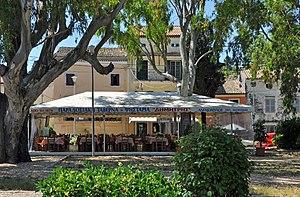
Corfou ville (île de Corfou, Grèce)